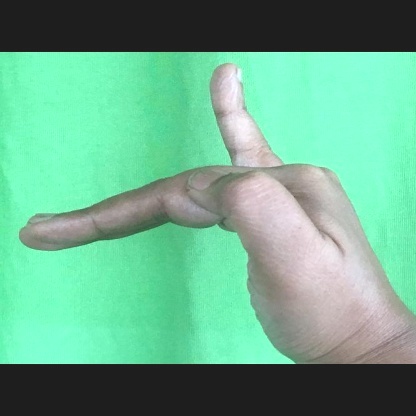
Mudra: Hamsapaksha